The Mossie

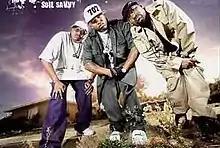
Kaveo, Mugzi & Tap Dat Ass

The Mossie was an American rap group from Vallejo, California, with members: Kaveo, Mugzi and Tap Dat Ass. They first appeared together on E-40's 1993 EP, "The Mail Man". Before dropping their 1997 debut album, "Have Heart Have Money", on Sick Wid It and Jive Records, they appeared together on several other Sick Wid It releases, including: "The Hogg in Me", "The Hemp Museum" and "Southwest Riders".